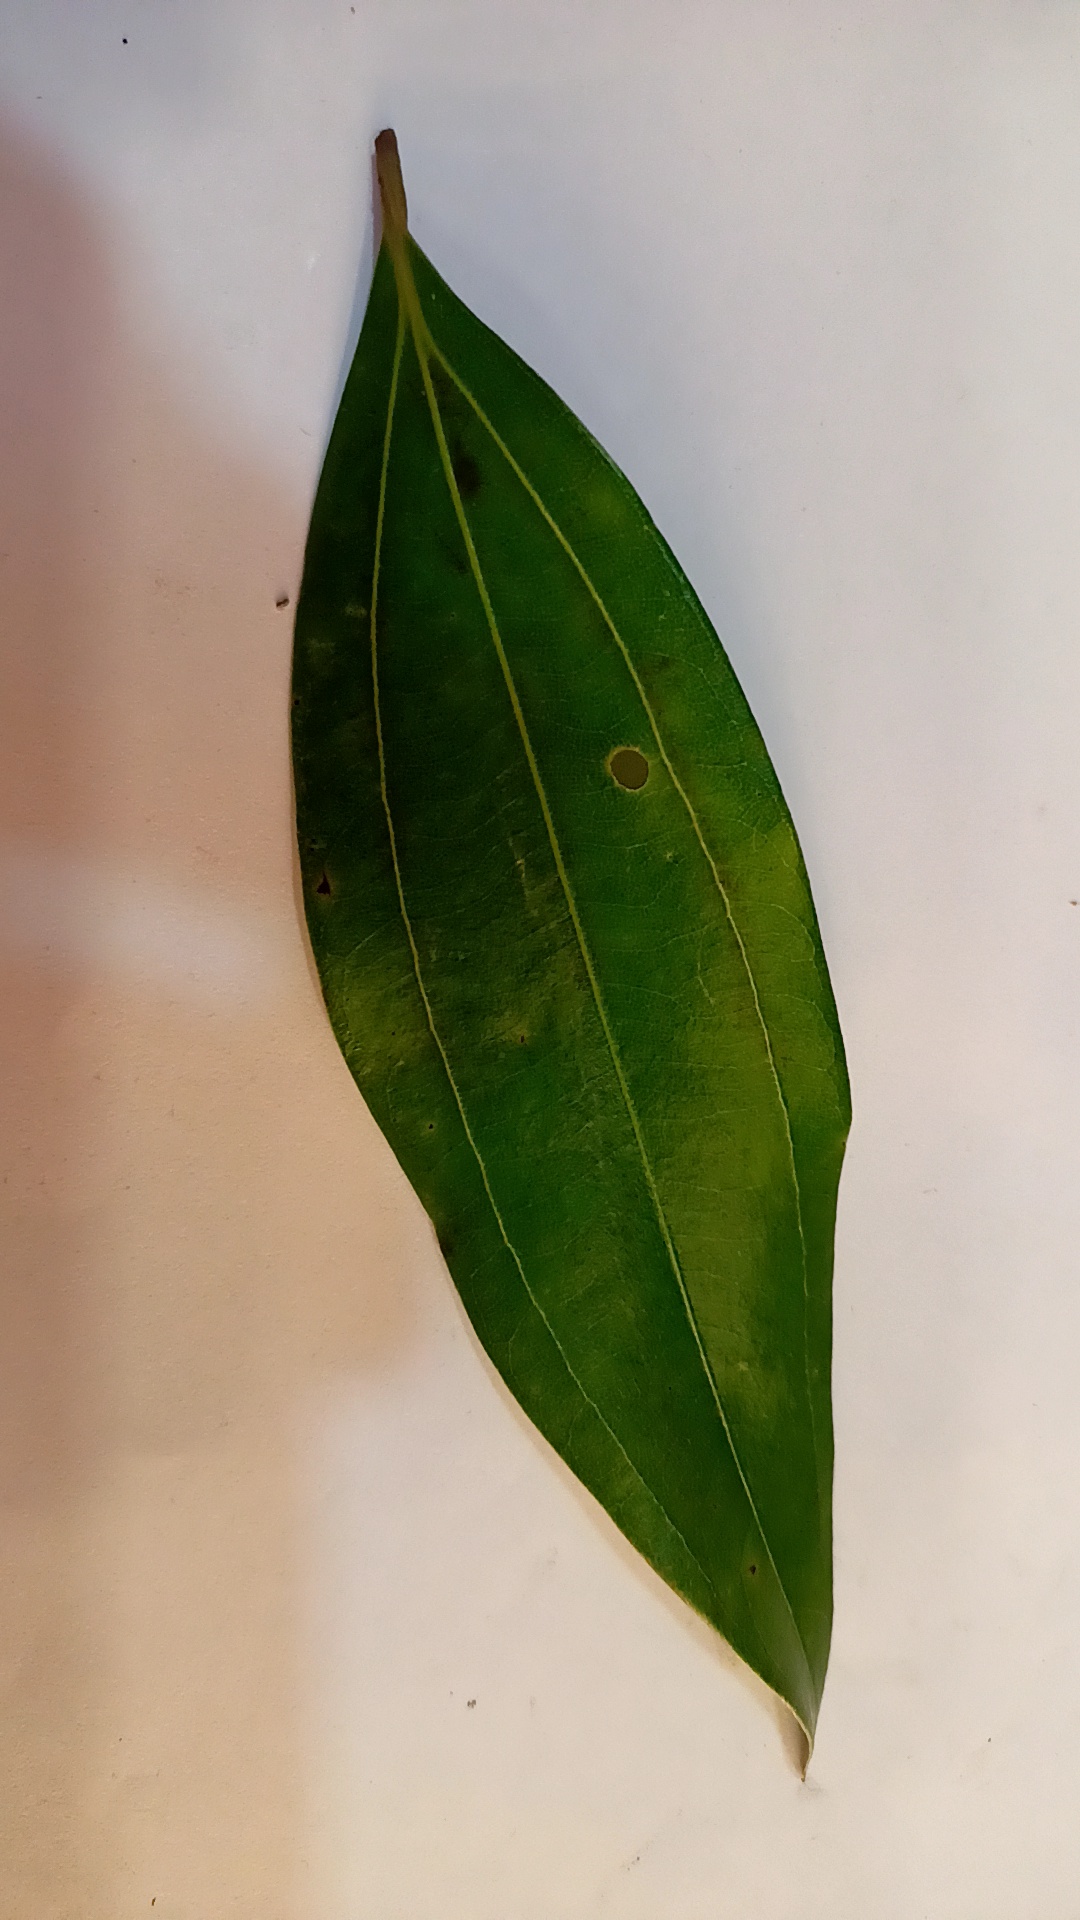
Label: Disease